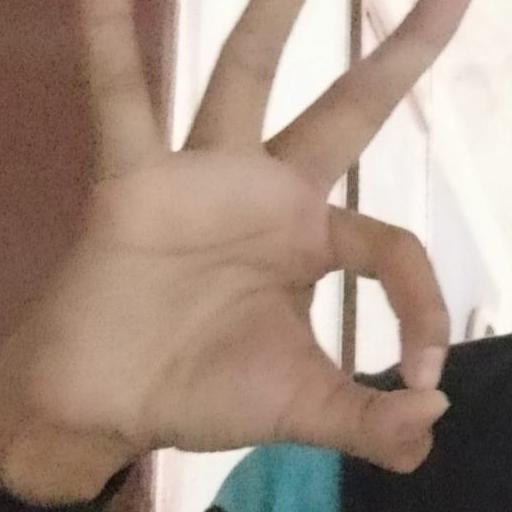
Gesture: ok